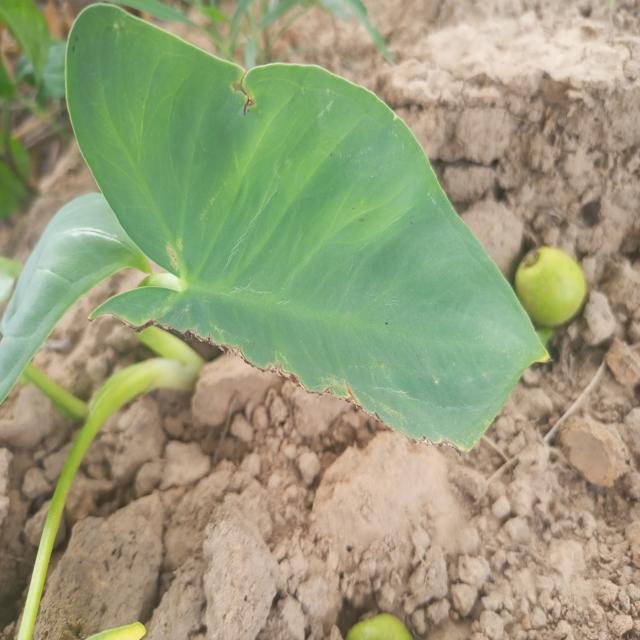
Label: Early_Blight